List of knot terminology

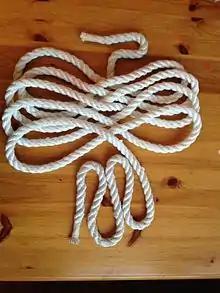
Figure-8 flake

Fraps or "frapping turns" are a set of loops coiled perpendicularly around the wraps of a lashing as a means of tightening.